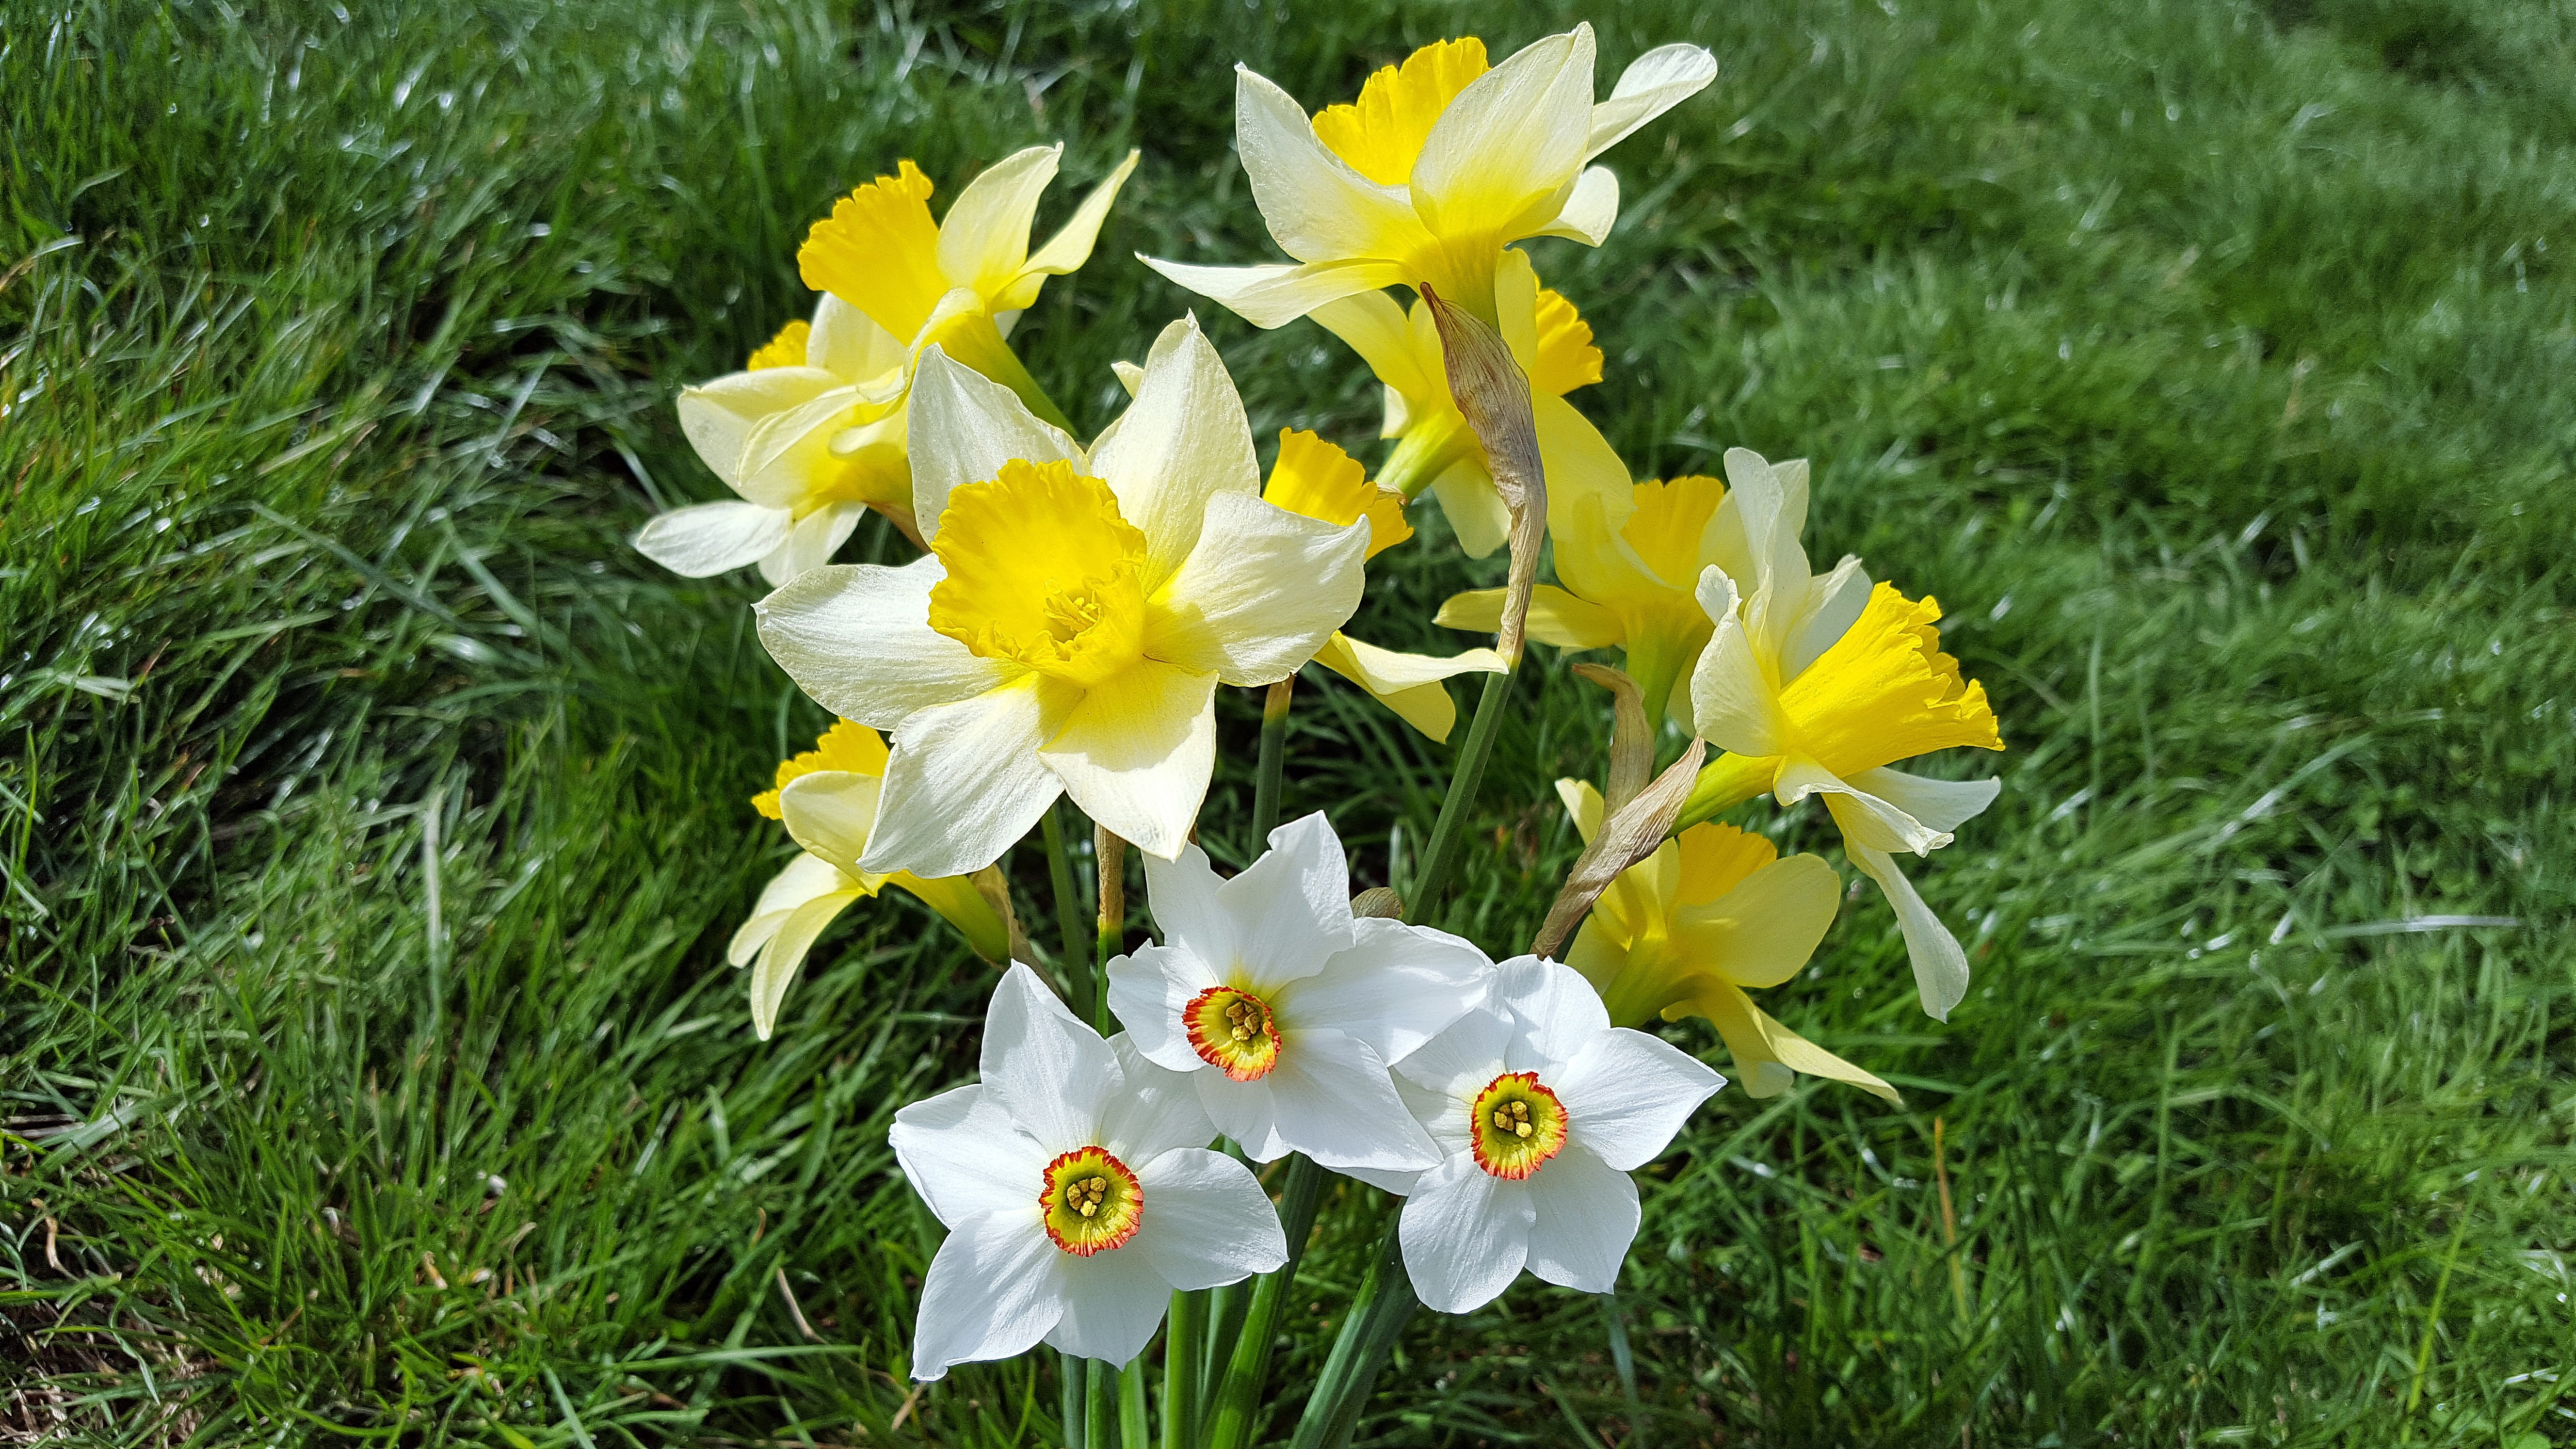
plant, flower, botany, yellow, daffodil, flora, yellow flower, daffodils, narcissus, springtime, fragrant, spring flowers, spring flower, garden flower, flowering plant, white daffodil, flower bouquet, amaryllidaceae, fragrant flower, yellow daffodils, land plant, poeticus, jonquil, narcissus flower, daffadowndilly, daffodils flowers, narcissus plant, narcissus longispathus, narcissus hispanicus, narcissus bouquet, nargis, poet daffodil, poet narcissus, pheasant eye, findern flower, pinkster lily, white narcissus, poet's, pheasant's, narcissus photo, narcissus image, narcissus picture